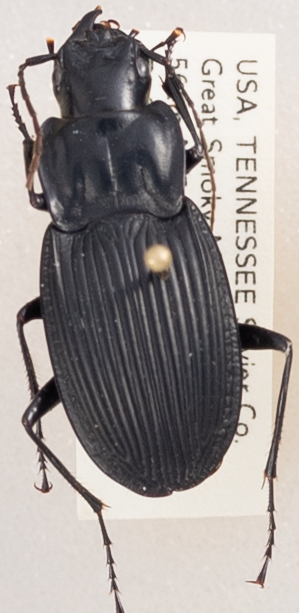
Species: Dicaelus teter
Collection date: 2017-07-11
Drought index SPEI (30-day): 0.552
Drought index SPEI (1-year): -0.71
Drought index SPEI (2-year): -0.572